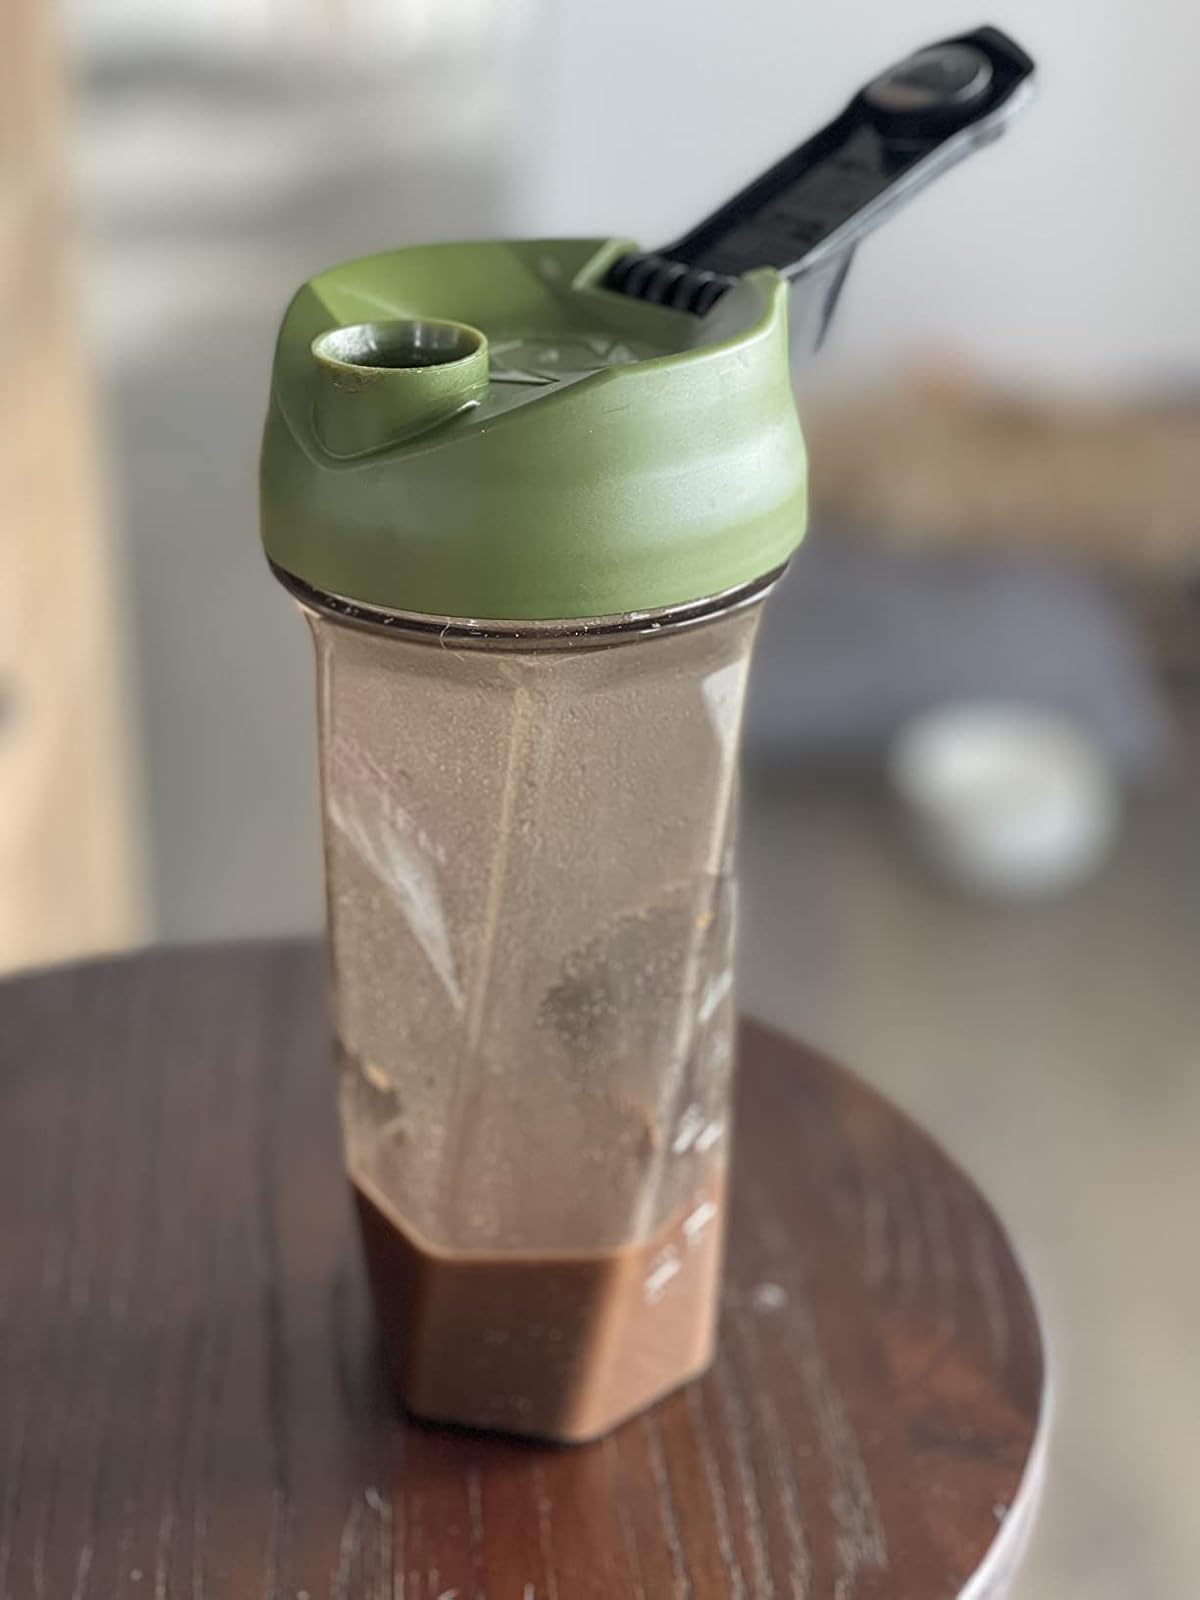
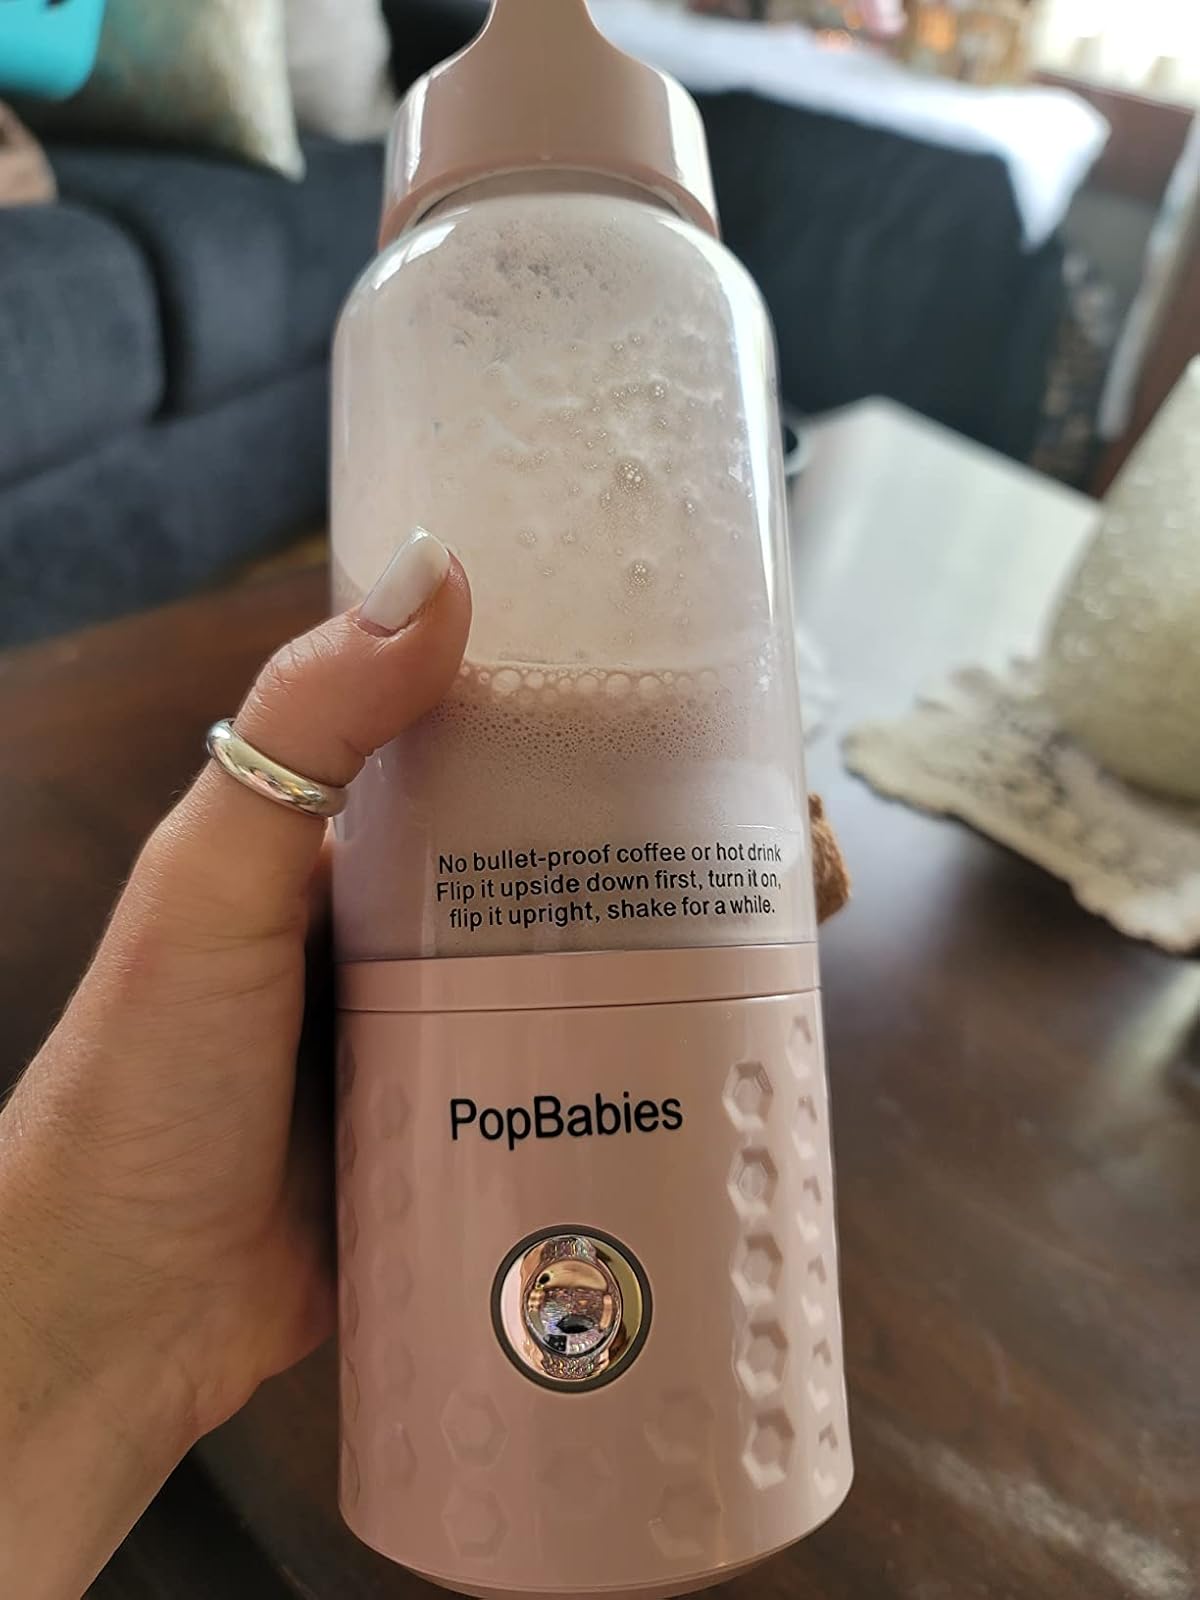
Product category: items_blender
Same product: no